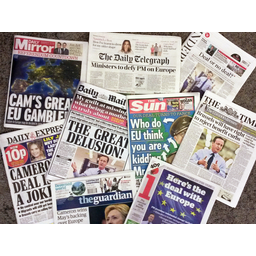
Label: paper